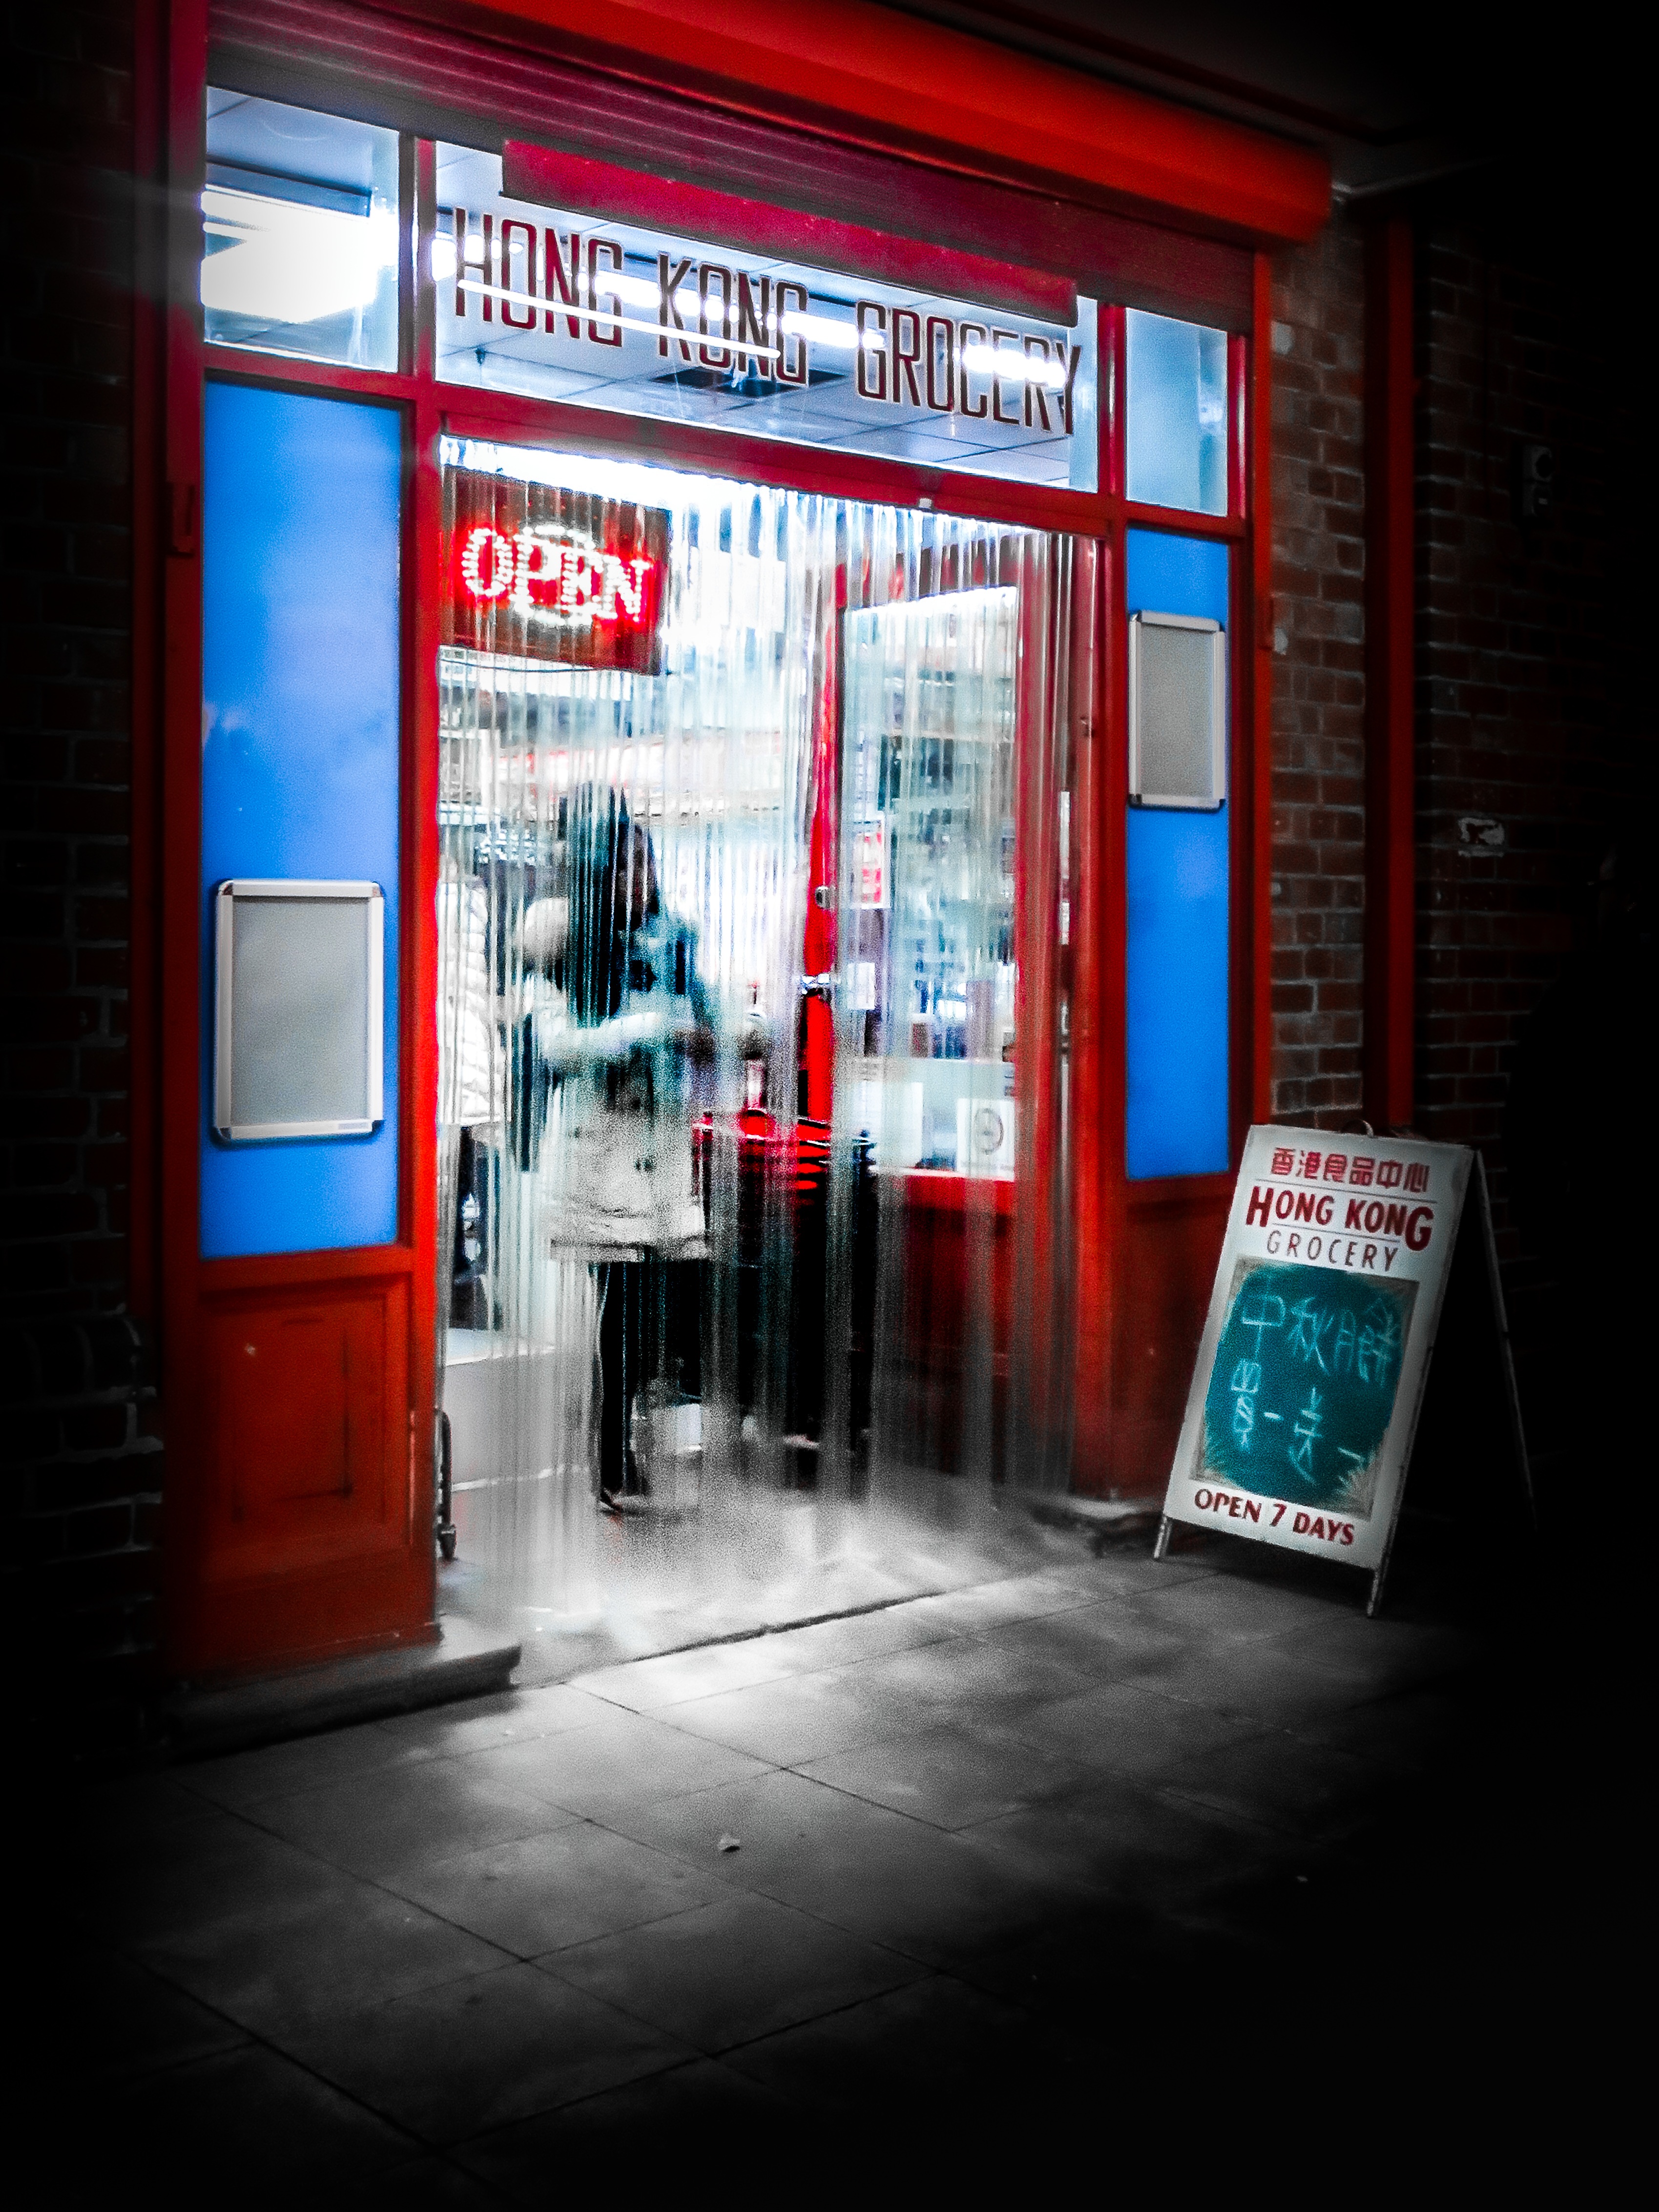
red, color, interior design, brand